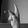
ASL letter: K